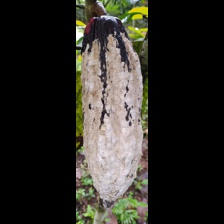
Label: moniliophthora